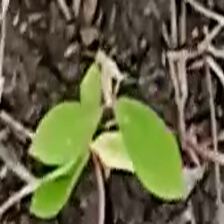
Weed species: Moti_dudhi(Euphorbia_geneculata_L)